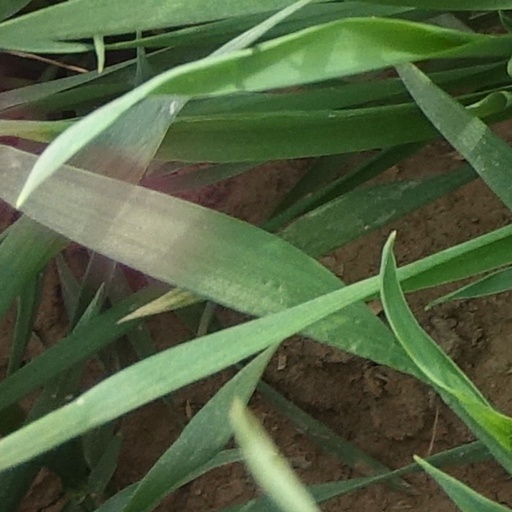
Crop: wheat